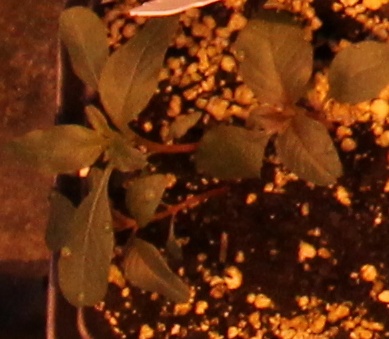
Label: Waterhemp